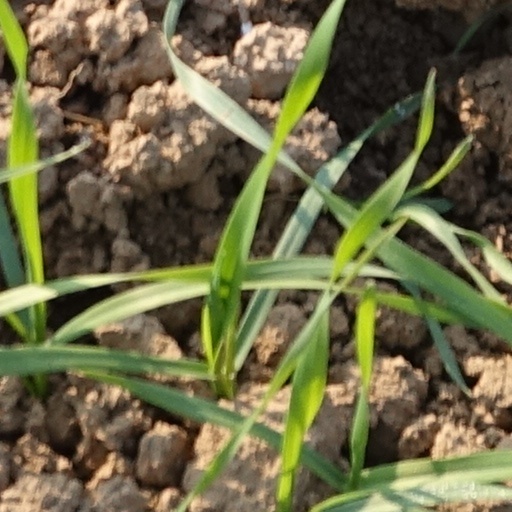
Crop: wheat